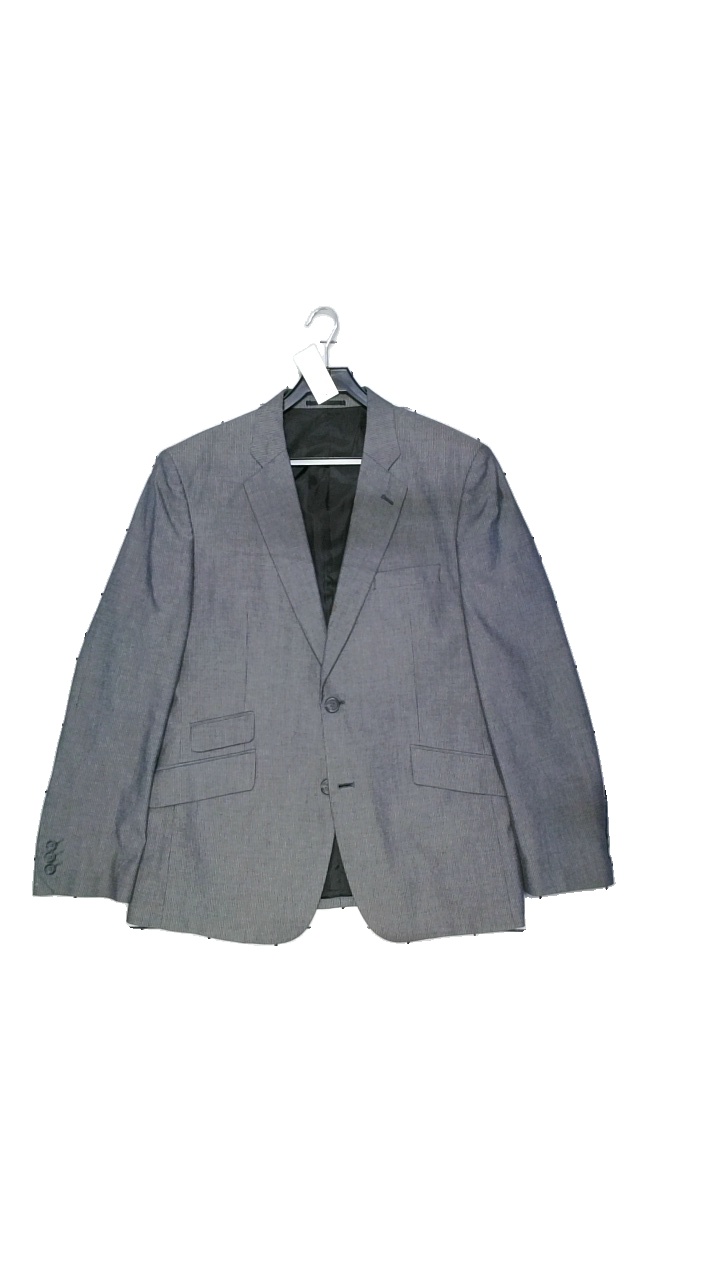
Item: Blazer (Men)
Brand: Madison Avenue
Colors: Grey, White
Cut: Regular
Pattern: Striped
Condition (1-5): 4
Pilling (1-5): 4
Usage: Reuse
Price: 150-250